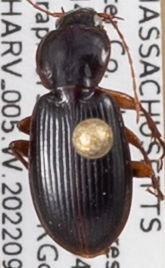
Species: Synuchus impunctatus
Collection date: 2022-09-07
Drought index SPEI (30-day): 0.03
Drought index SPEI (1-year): -0.71
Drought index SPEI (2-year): -0.24